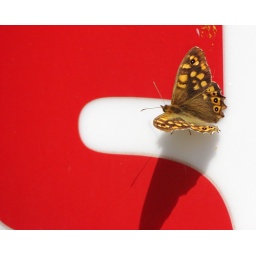
A beautiful Speckled Wood butterfly on a big red &amp;quot;S&amp;quot; on a wall in Hersonissos on Crete.